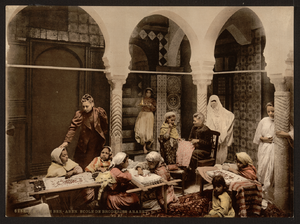
Eugénie Luce était une éducatrice française. Elle fonde en 1845 à Alger l'école Luce Ben Aben School, première école franco-arabe pour filles musulmanes dans le pays.